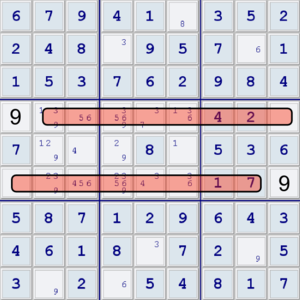
La méthode X-Wing est une technique de résolution de Sudoku. Son nom provient des X-wing de Star Wars, le X fait référence à la disposition des cases testées lors de l'application de cette méthode.